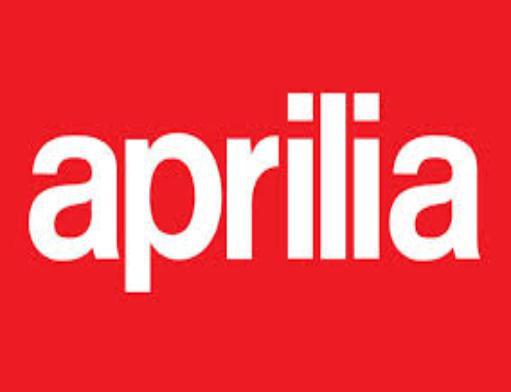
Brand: Aprilia
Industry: Transportation